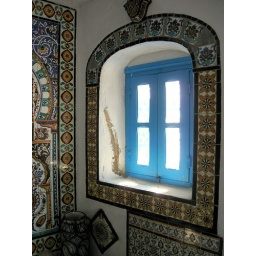
Tunis, Tunisia, interior of house, blue window inset in tiled wall.